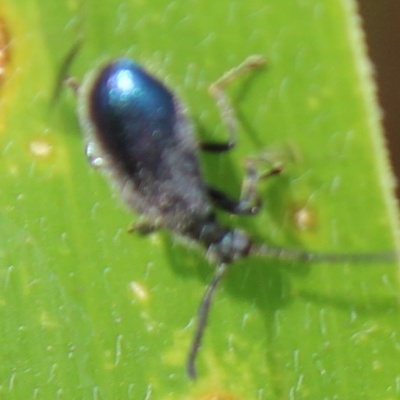
Crop: Maize
Condition: leaf beetle